Dubai

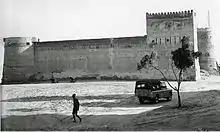
Al Fahidi fort in the 1950s

The history of human settlement in the area now defined by the United Arab Emirates is complex and extensive. It points to extensive trading links between the civilisations of the Indus Valley and Mesopotamia, and even as far afield as the Levant. Archaeological finds in the emirate of Dubai, particularly at Al-Ashoosh, Al Sufouh, and the notably rich trove from Saruq Al Hadid show settlement through the Ubaid and Hafit periods, the Umm Al Nar and Wadi Suq periods, and the three Iron Ages in the UAE. The area was known to the Sumerians as Magan and was a source of metallic goods, notably copper and bronze.